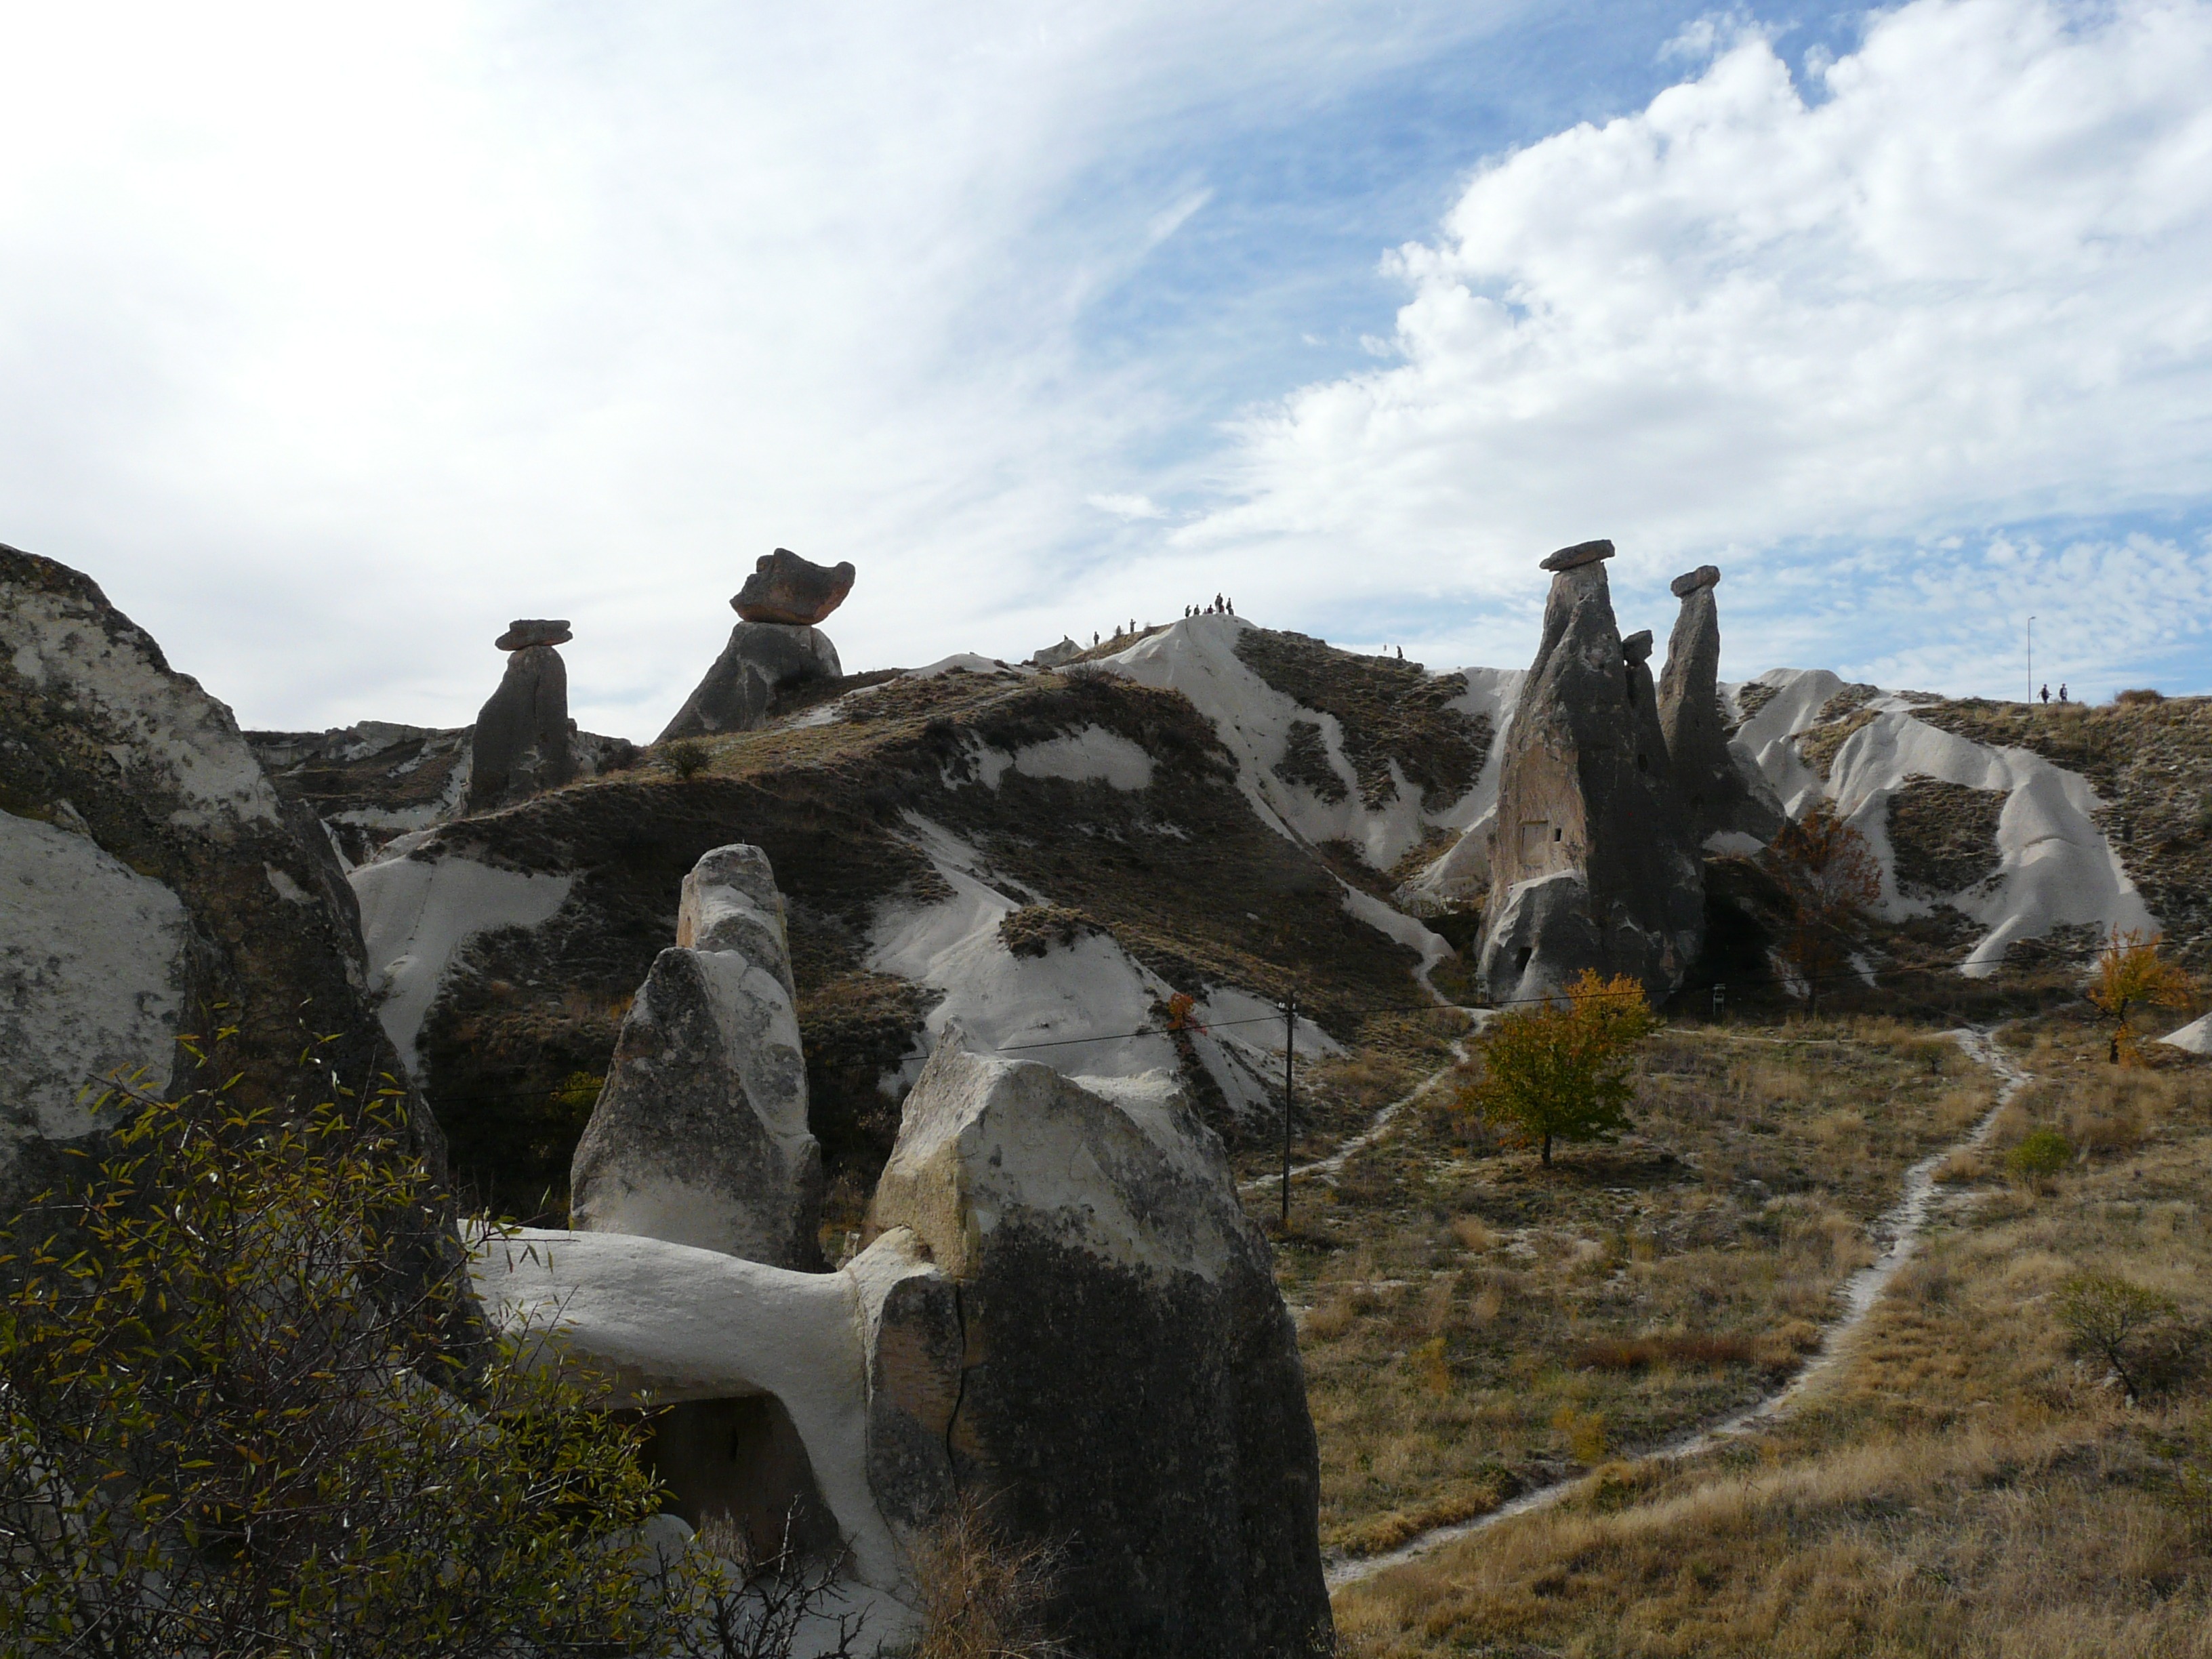
landscape, sea, coast, rock, wilderness, mountain, adventure, mountain range, formation, cliff, landmark, terrain, material, ridge, summit, geology, water feature, tufa, fairy chimneys, unesco world heritage, urgup, mountainous landforms, three graces, caffrey gabelfelsen, mushroom shape